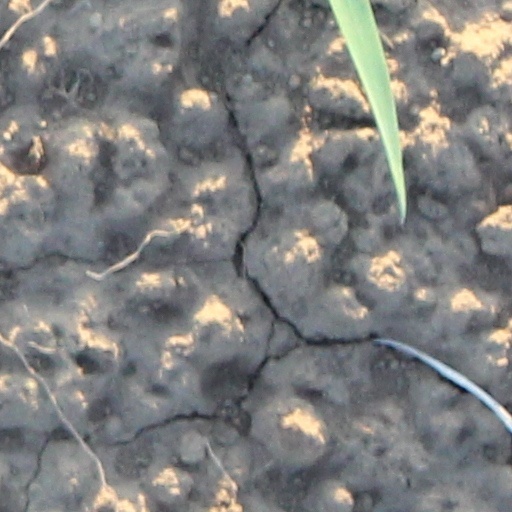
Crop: wheat